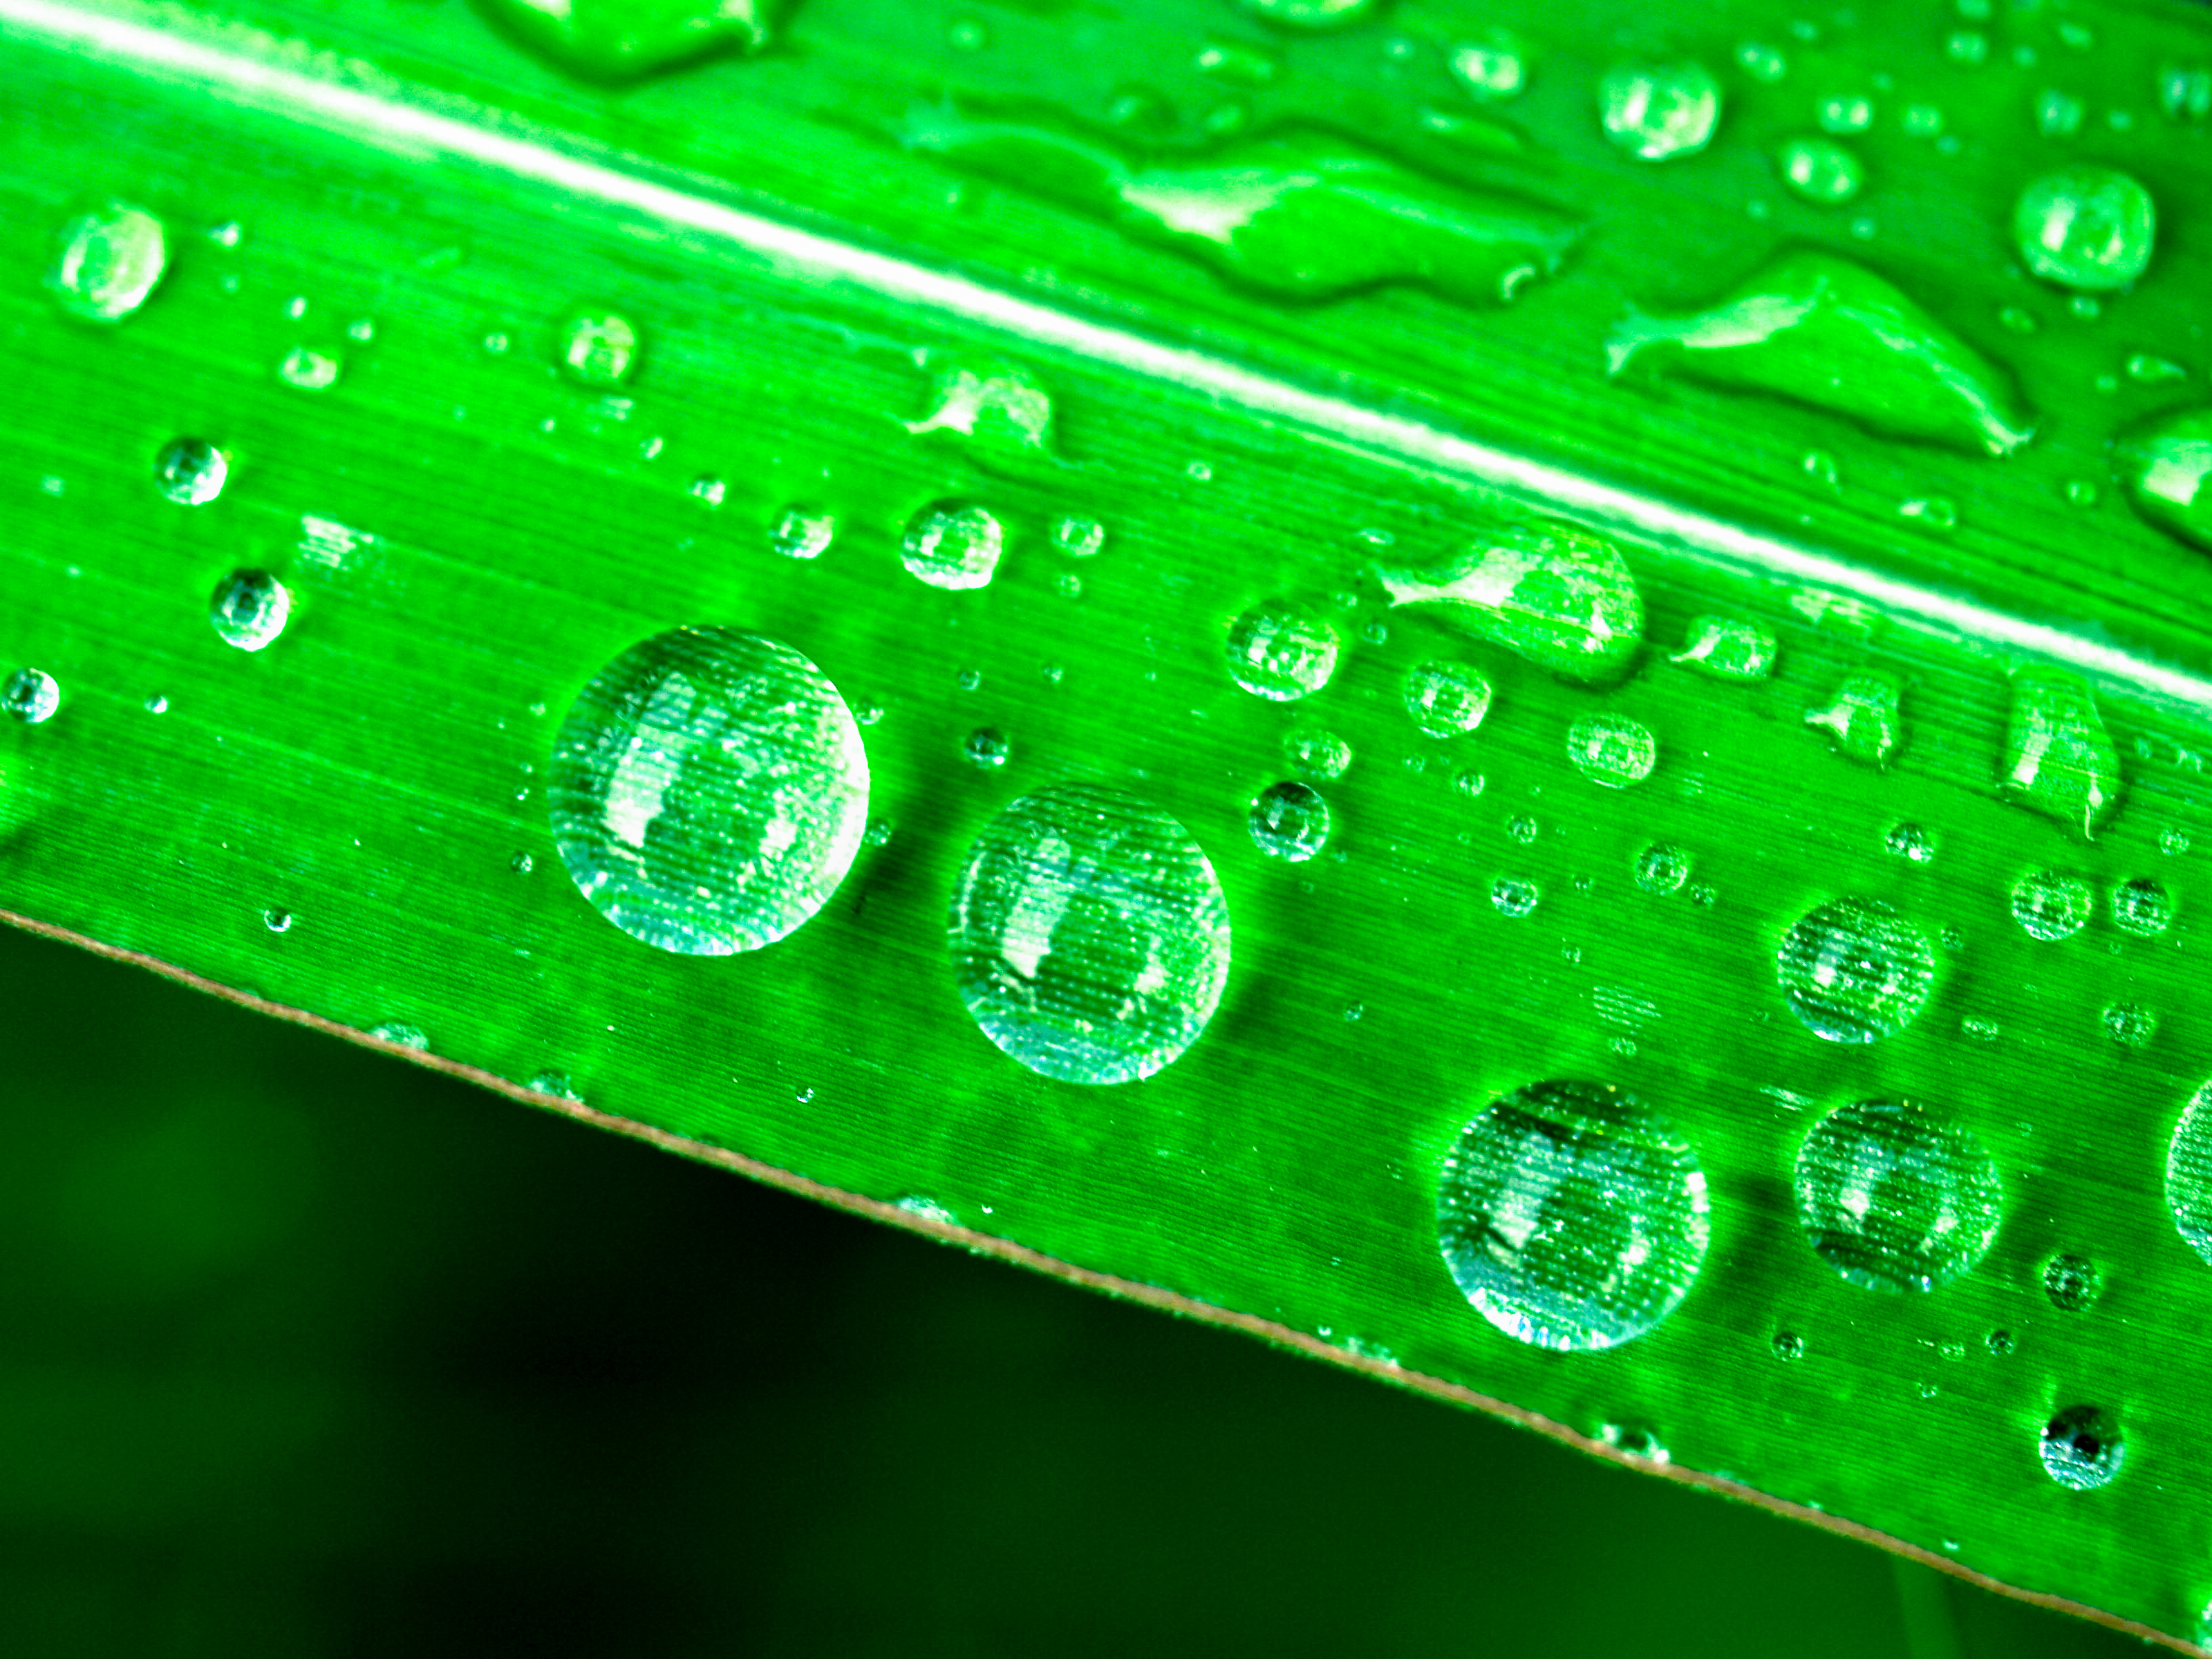
leaf, nature, water, green, freshness, dew, plant, background, wet, drop, bright, life, macro, fresh, natural, rain, environment, garden, summer, spring, growth, closeup, grass, purity, droplet, texture, flora, raindrop, liquid, abstract, moisture, macro photography, close up